Sally Robbins

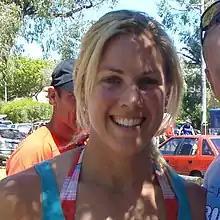
Robbins in 2007

Sally Robbins (born 15 July 1981) is an Australian sportswoman. Originally from Perth, Western Australia, she attended the rowing program at the Western Australian Institute of Sport, and later represented Australia at the women's four at the 2000 Olympics and the women's eight at the 2004 Olympics. At the 2004 Olympics she stopped rowing due to exhaustion during the final part of the race, for which she was heavily criticised. After the conclusion of her rowing career, Robbins attempted to become a professional cyclist.